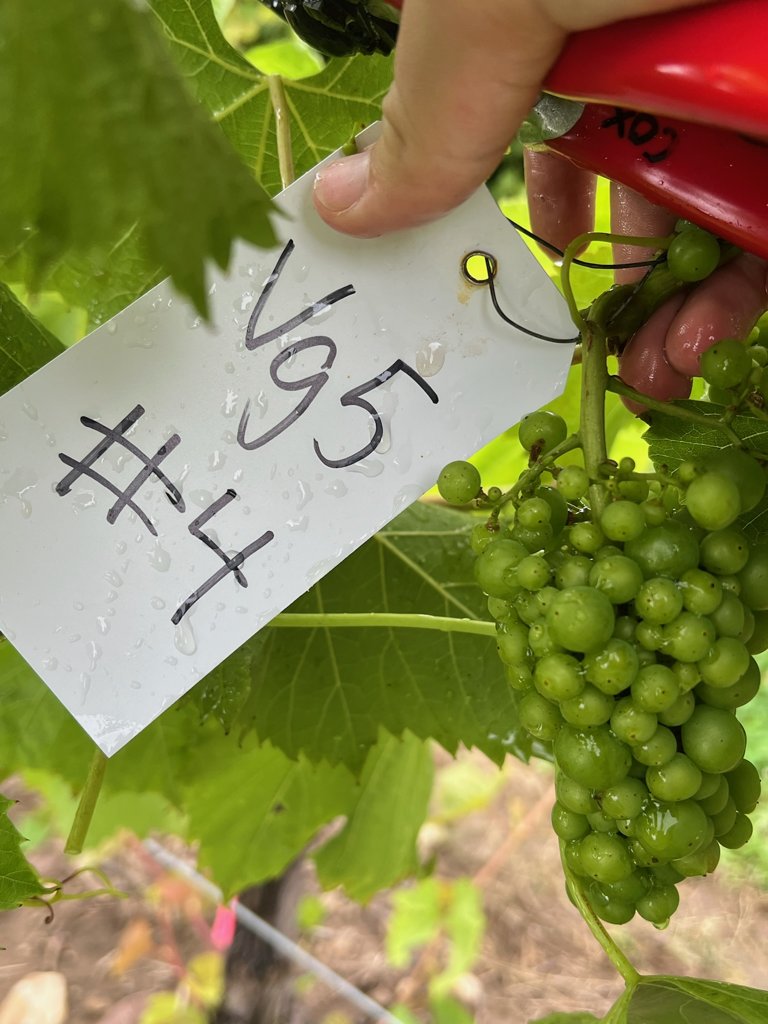
Berries visible: 86
Grape clusters: 2